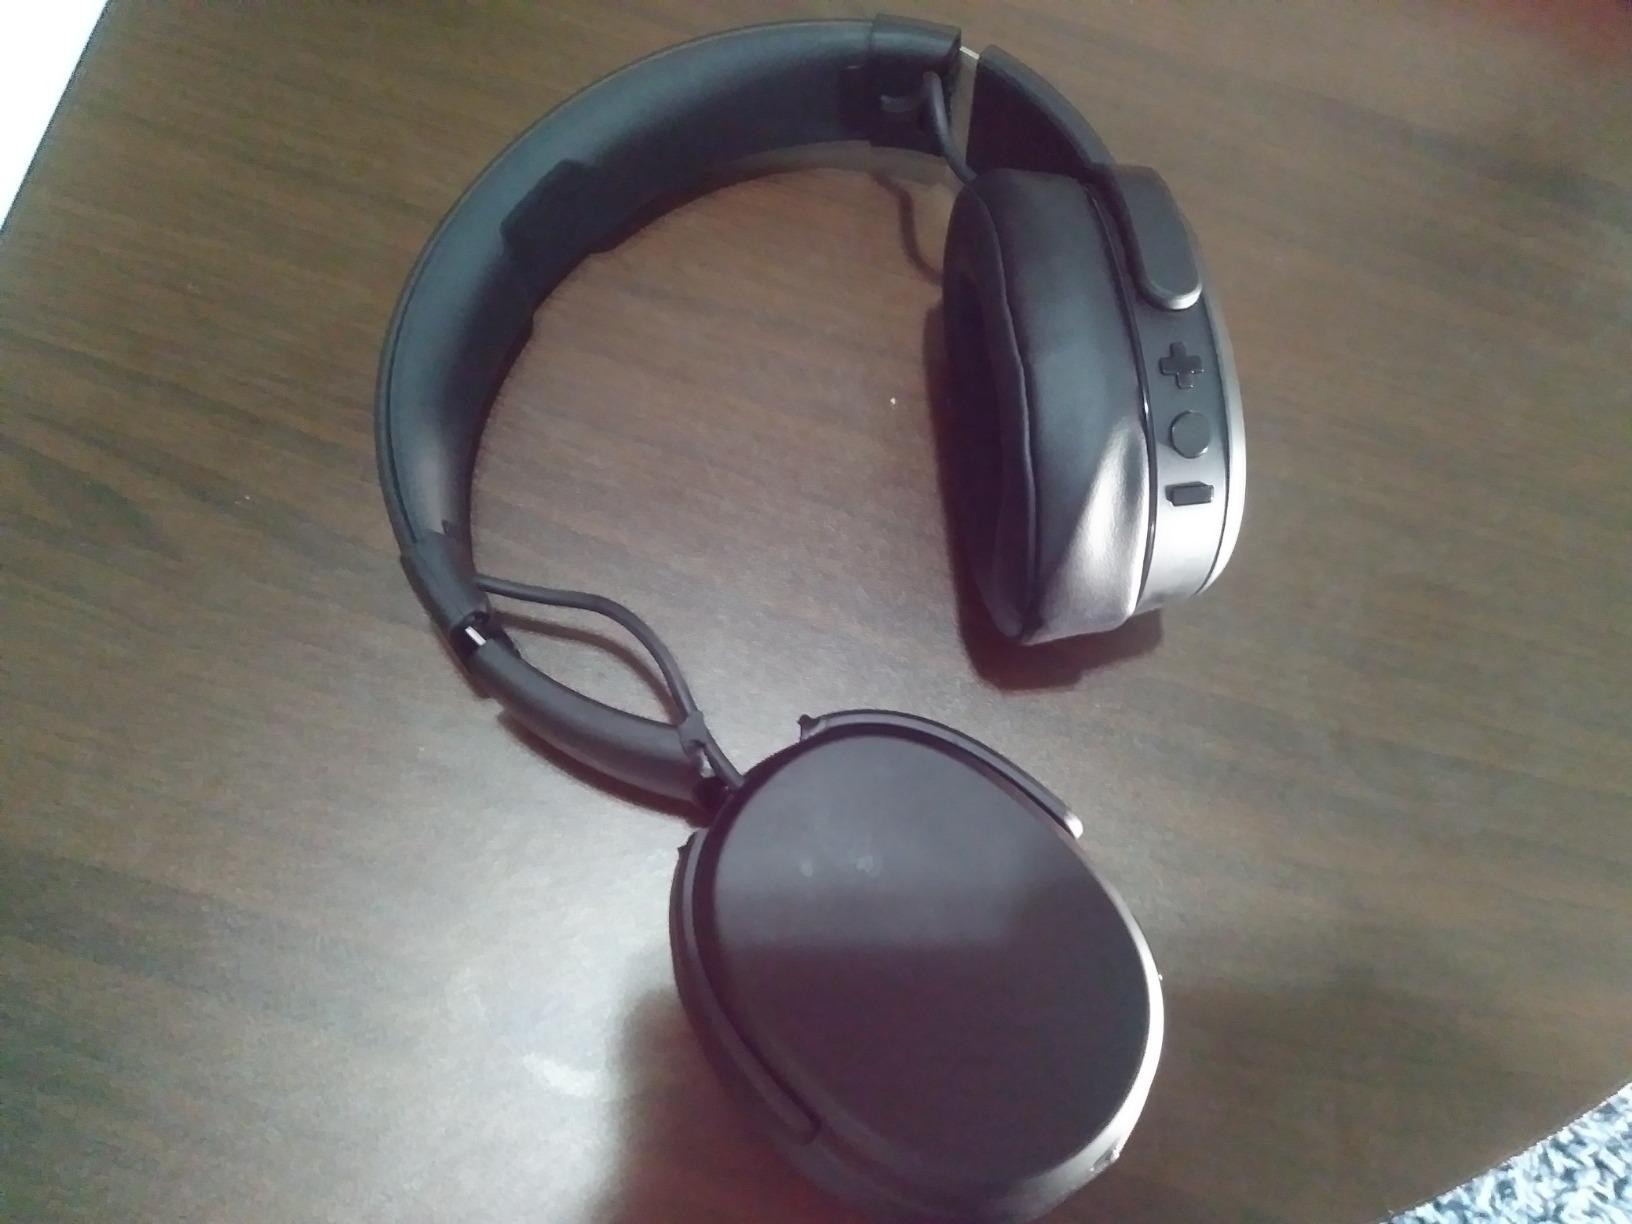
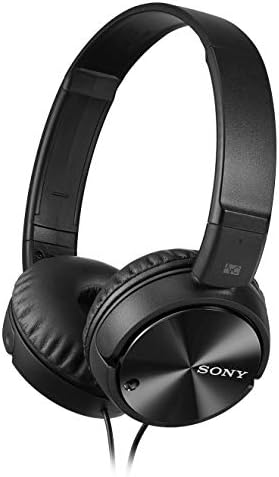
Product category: headphones
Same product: no